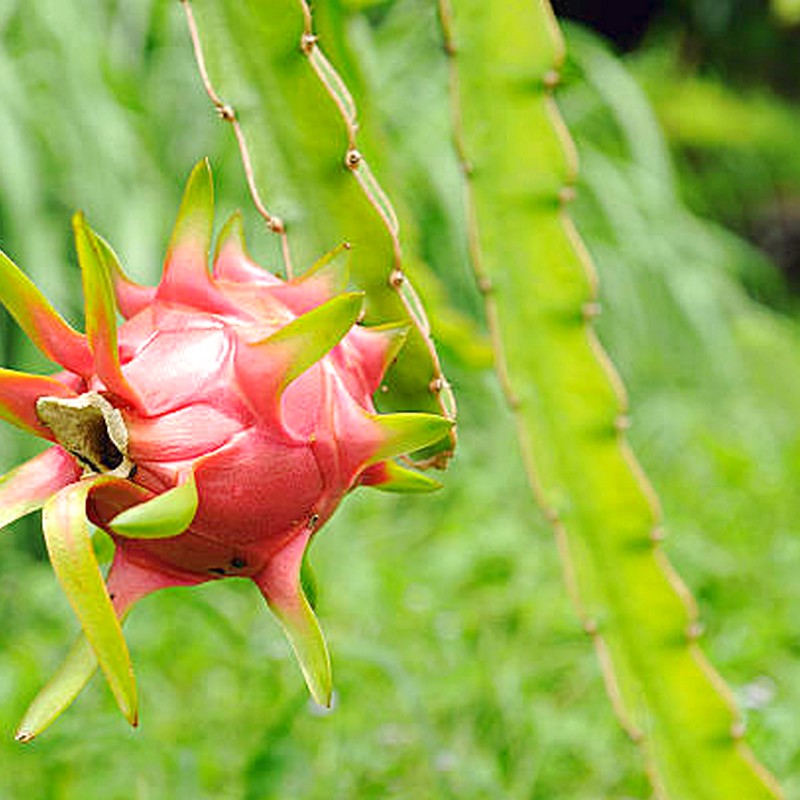
Label: Mature Dragon Fruit